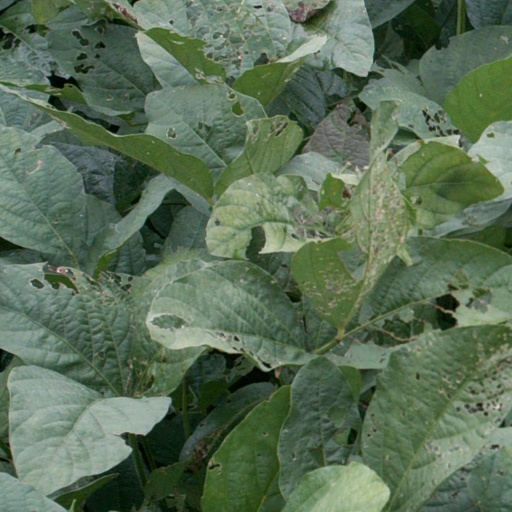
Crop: soybean